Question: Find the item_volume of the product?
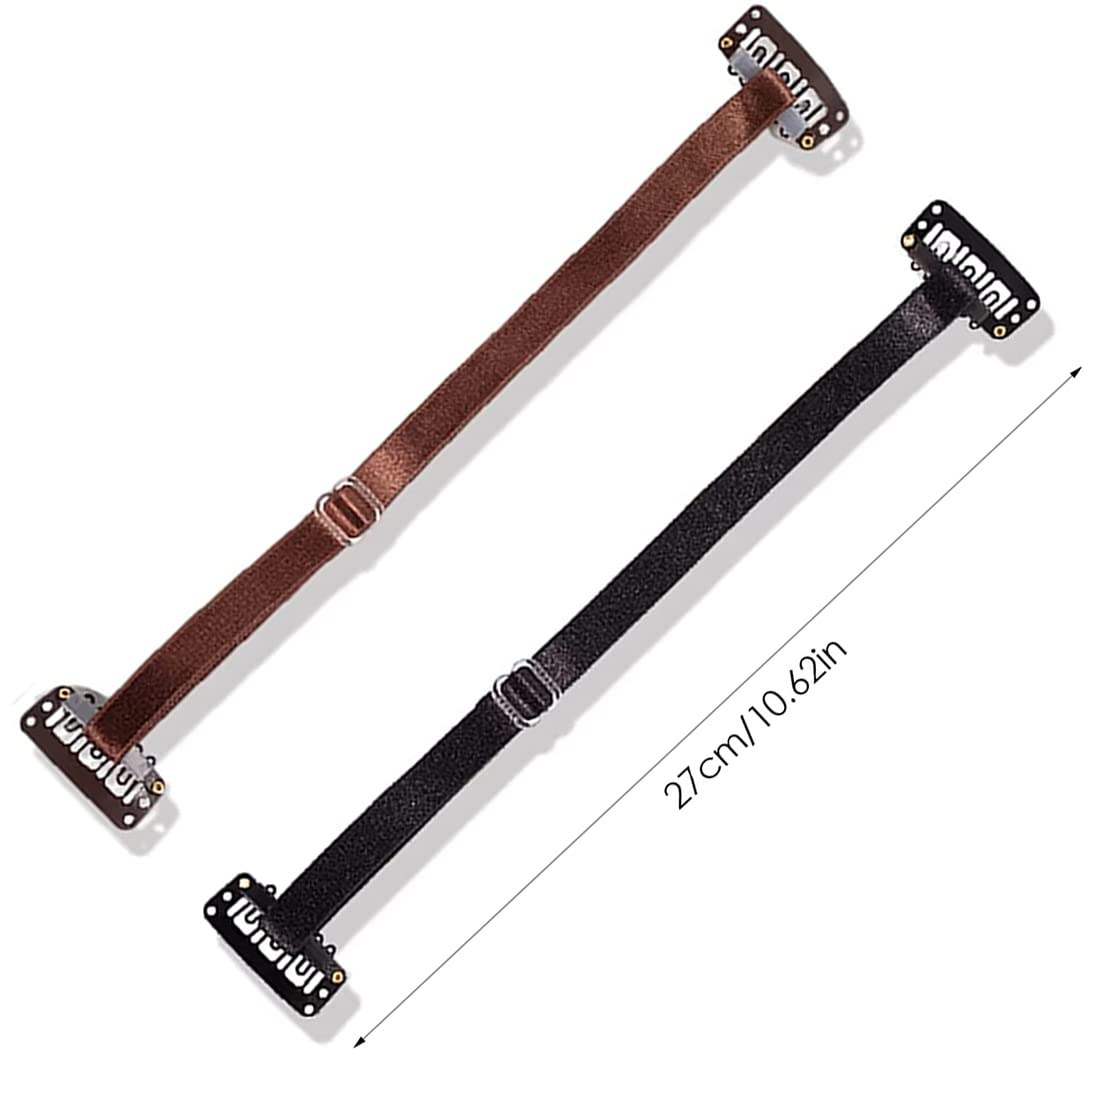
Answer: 27.0 cubic inch